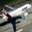
Label: airplane